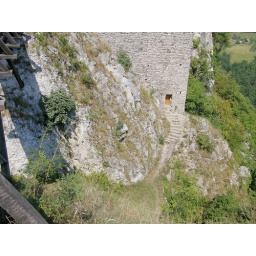
Old castle in Srebrenik. The second door to come in or out